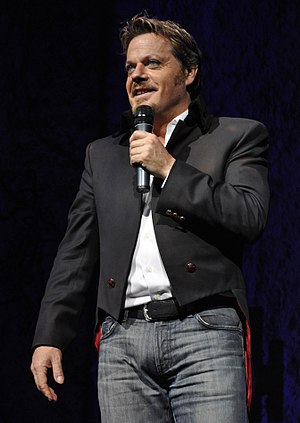
Eddie Izzard
Eddie Izzard i 2008.
Edward John "Eddie" Izzard er en britisk stand-up komiker og skuespiller.